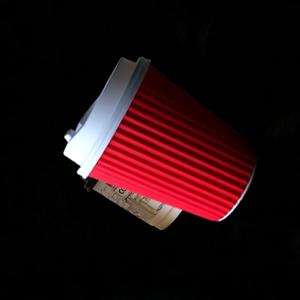
Label: cups